Charles Crawford Davis

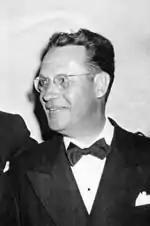

Charles Crawford Davis (November 27, 1893 – December 16, 1966) was an American audio engineer known for his innovations in the motion picture industry.